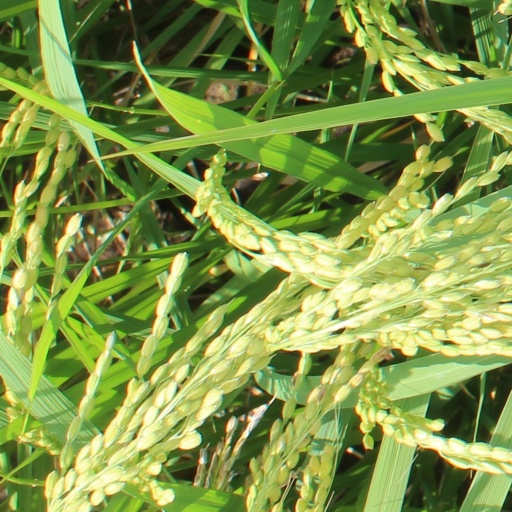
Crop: rice